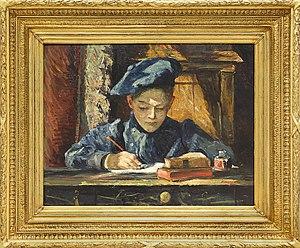
Franz Courtens, «
Franz ou Frans Courtens est un peintre belge né à Termonde le 4 février 1854 et mort à Saint-Josse-ten-Noode le 2 janvier 1943.